Saw 3D

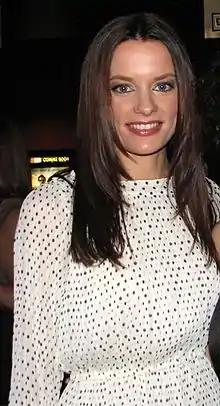
Gina Holden (Joyce) at the film's premiere

Roger Moore of the "Orlando Sentinel" gave the film one out of five stars saying, "It's all bunk and has been for years. These are all no-win scenarios. Whatever moral lessons were presented in the earliest "Saw" films seem to have been dispensed with as the movies grow more and more gruesome, with filmmakers caught up in 'What would it look like if somebody's jaw was ripped out, or their skin was glued to a car seat?' Pandering to the 'Cool, let's see that again' crowd has made Lionsgate rich but done nothing for this unendurable endurance contest of this long-enduring film franchise". Mike Hale of "The New York Times" called the film the most "straightforward" of the series and the "most consistently (though not inventively) violent". He ended his review saying, "If you see the film in a theater equipped with RealD 3D and Dolby sound, you'll come away with a pretty good idea of what it would feel like to have flying body parts hit you in the face".